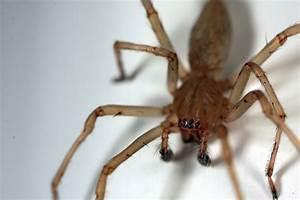
spider